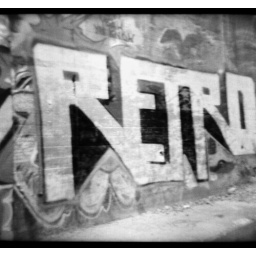
under the Richland Creek train bridge